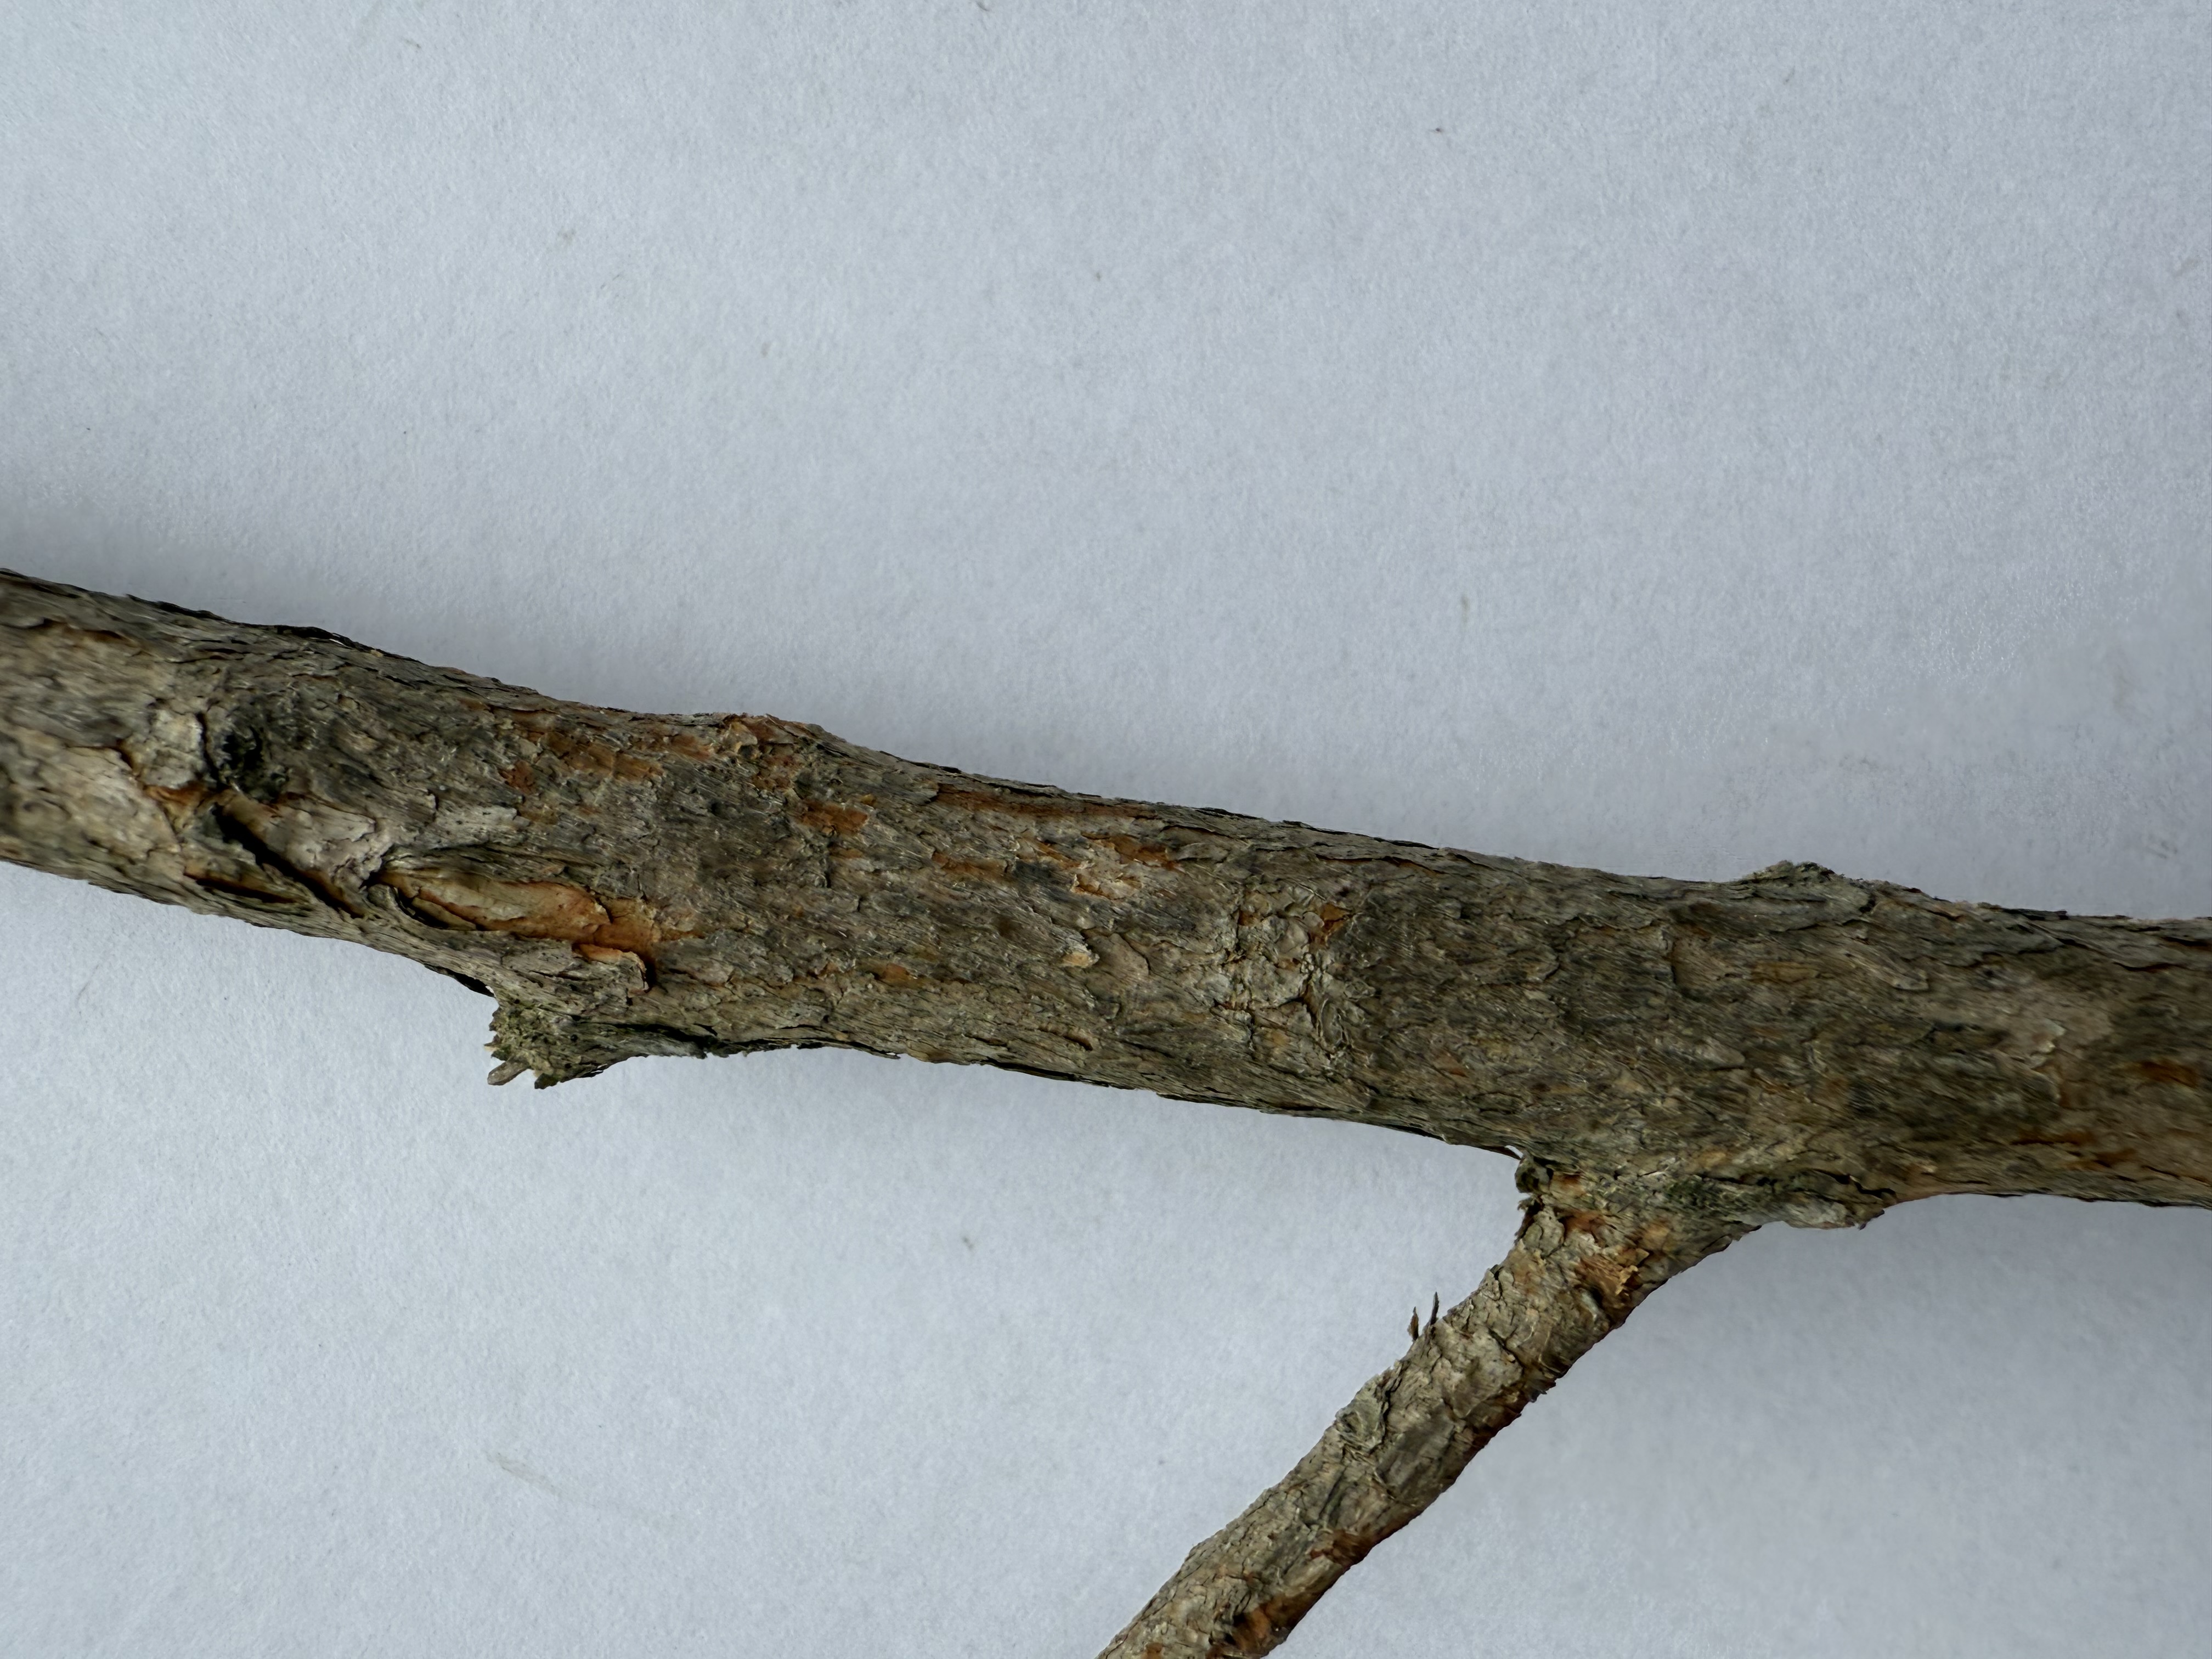
Variety: Feijoa